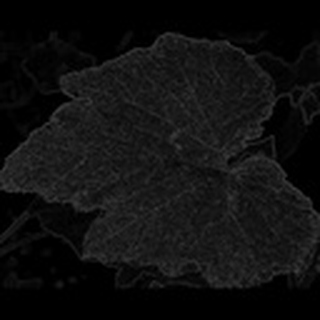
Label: cotton_powdery_mildew